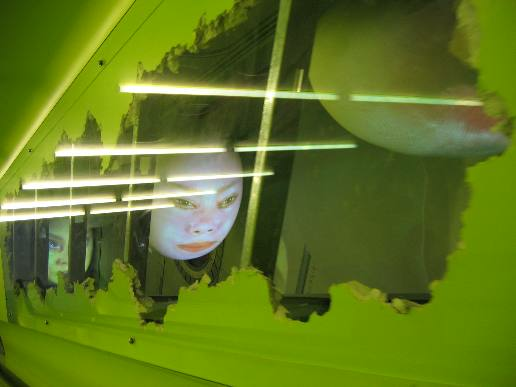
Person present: No